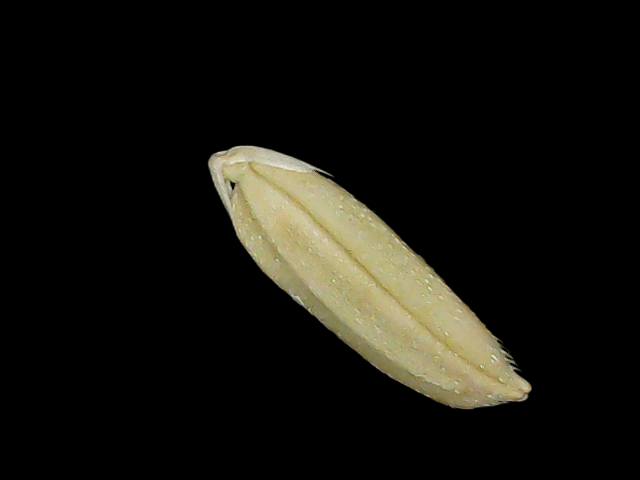
Rice variety: Br23